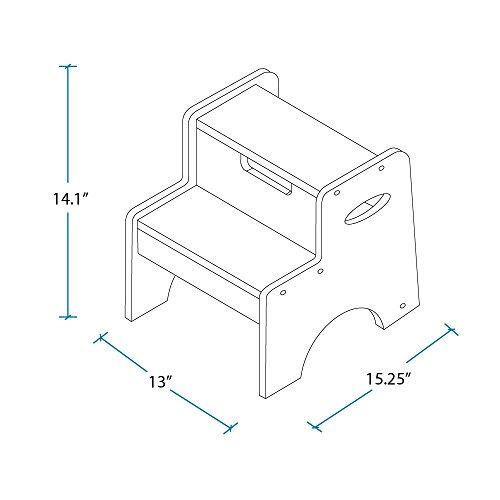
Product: Wildkin Pink Wooden Two-Step Stool for Kids and Adults, Perfect for Kitchen or Bathroom Use, Stepping Stool Features Two Convenient Carrying Handles, Suitable for Individuals Up To 200lbs
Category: Home & Kitchen | Furniture | Kids' Furniture | Step Stools
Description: CLASSIC LOOK – Wildkin’s Two-Step Stool features timeless wooden finishes for a look that fits perfectly in any home.
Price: $33.99
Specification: ProductDimensions:15x13x16inches|ItemWeight:9.25pounds|ShippingWeight:9.25pounds(Viewshippingratesandpolicies)|ASIN:B0734SNKGT|Itemmodelnumber:TSS00157|Manufacturerrecommendedage:3-6months